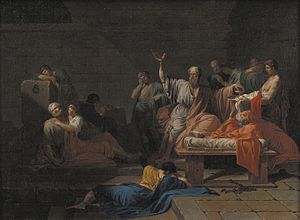
Sokrates / Dødsdommen
Sokrates' død af Jean-François Pierre Peyron, 1787.
Sokrates var en græsk filosof fra Athen. Hans indflydelse, der er formidlet igennem hans elev Platon, er blevet så skelsættende, at han er en af de mest kendte og respekterede tænkere.